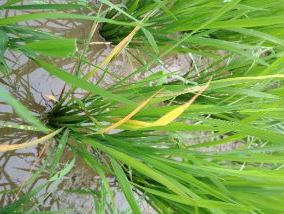
Disease: Tungro